History of the Philippines

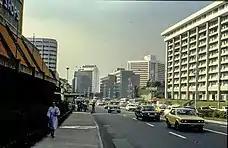
Manila circa 1980s

The return of the Americans in spring 1945 was welcomed by nearly all the Filipinos, in sharp contrast to the situation in nearby Dutch East Indies. The collaborationist "Philippine Republic" set up by the Japanese under Jose P. Laurel, was highly unpopular, and the extreme destructiveness of the Japanese Army in Manila in its last days solidified Japan's image as a permanent target of hate. The pre-war Commonwealth system was reestablished under Sergio Osmeña, who became president in exile after President Quezon died in 1944. Osmeña was little-known and his Nacionalista Party was no longer such a dominant force. Osmeña supporters challenged the legitimacy of Manuel Roxas who had served as secretary to Laurel. MacArthur testified to Roxas' patriotism and the collaborationist issue disappeared after Roxas was elected in 1946 on a platform calling for closer ties with the United States; adherence to the new United Nations; national reconstruction; relief for the masses; social justice for the working class; the maintenance of peace and order; the preservation of individual rights and liberties of the citizenry; and honesty and efficiency of government. The United States Congress passed a series of programs to help rehabilitation, including $2 billion over five years for war damages and rehabilitation, and a new tariff law that provided for a 20-year transition from free trade to a low tariff with the United States. Washington also demanded that Americans would have equal rights with Filipinos in business activities, a special treatment that was resented. In 1947 the United States secured an agreement that it would keep its major military and naval bases. On the whole the transition to independence, achieved in 1946, was mostly peaceful and highly successful, despite the extreme difficulties caused by massive war damages. The special relationship with the United States remained the dominant feature until sharp criticism arose in the 1960s.